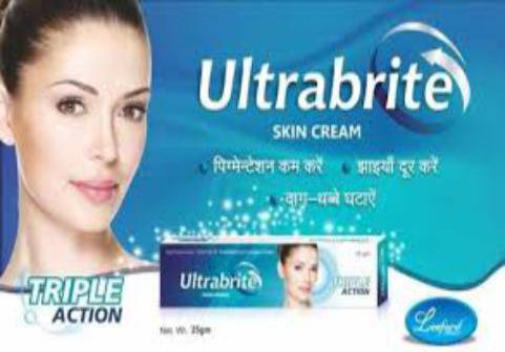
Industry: Medical